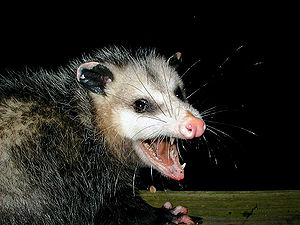
Nordamerikansk pungrotte
Didelphis virginiana, den nordamerikanske pungrotte
Den nordamerikanske pungrotte, også kaldet amerikansk pungrotte eller opossum, er et pungdyr i familien pungrotter, der lever i Nord- og Mellemamerika. I mange af USA's forstæder er dyret almindeligt og kan ofte ses gå over veje og igennem haver, når natten falder på. Her roder det i affaldsspande efter mad. Trafikdræbte pungrotter ses ofte liggende i vejkanten.